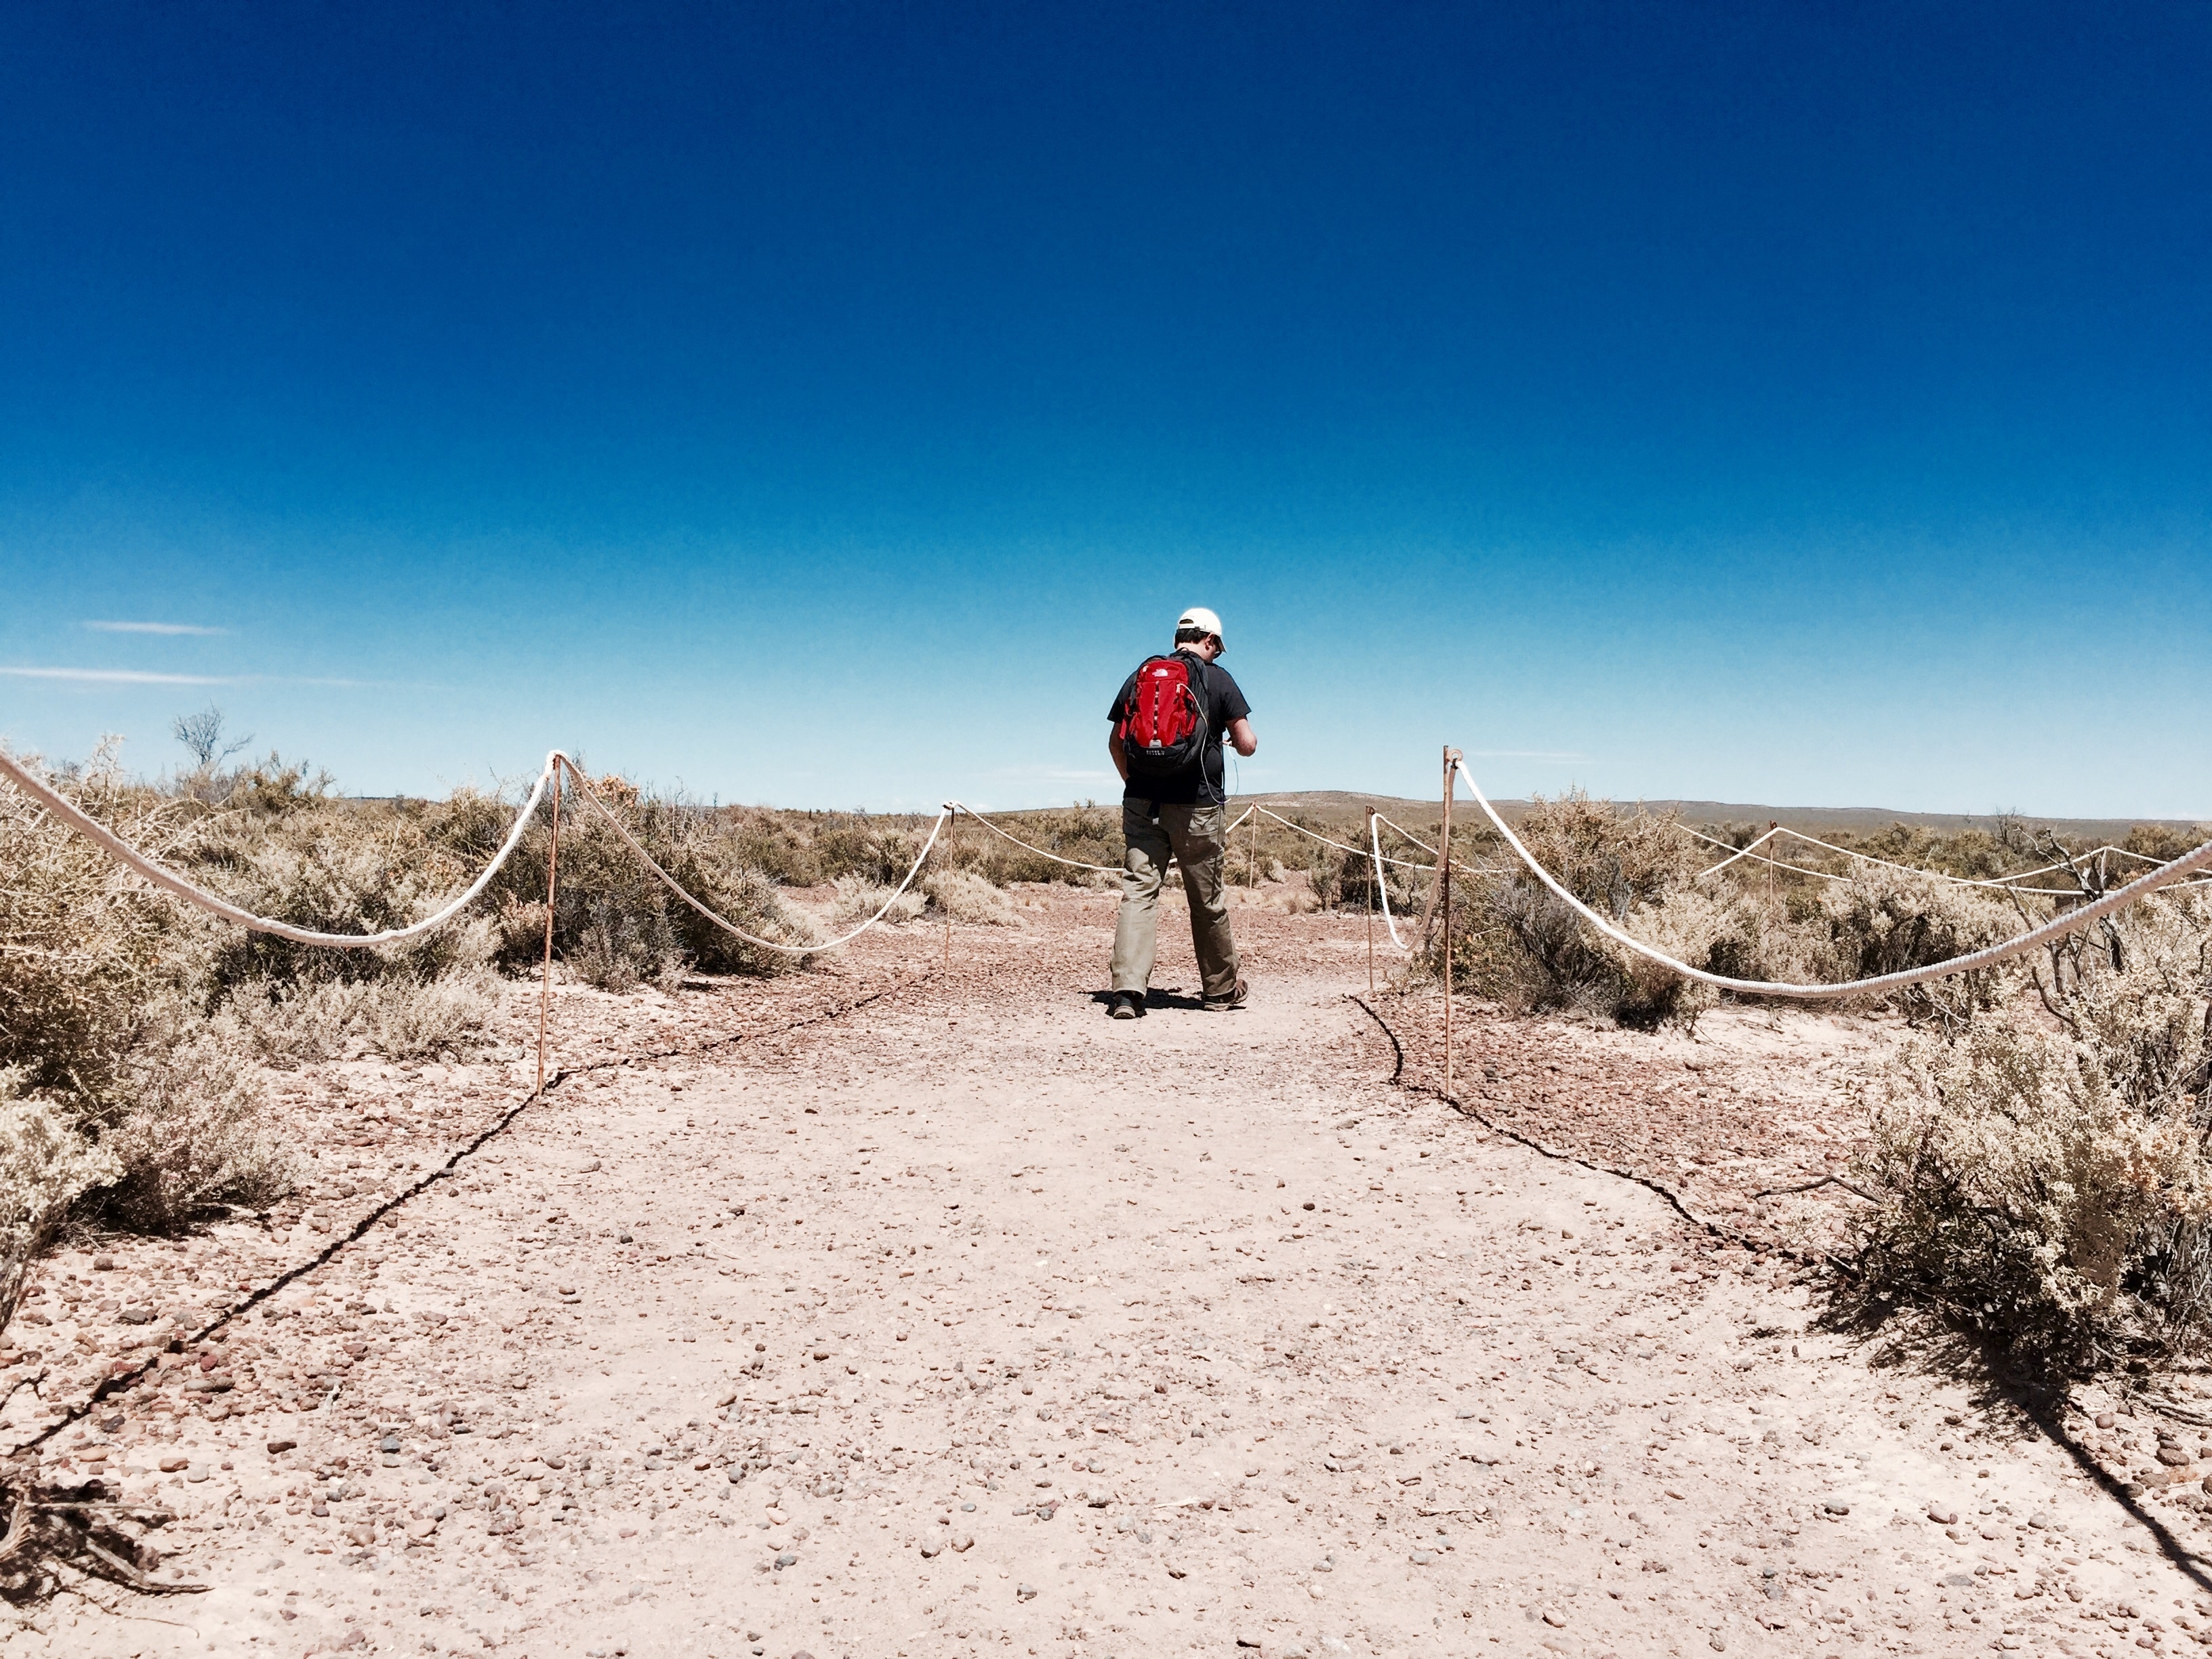
landscape, sand, wilderness, walking, mountain, hiking, trail, adventure, ridge, summit, mountaineering, geology, sports, plateau, landform, natural environment, aeolian landform, mountainous landforms